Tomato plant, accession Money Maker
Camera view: vertical (180 deg); turntable rotation: 330 degrees
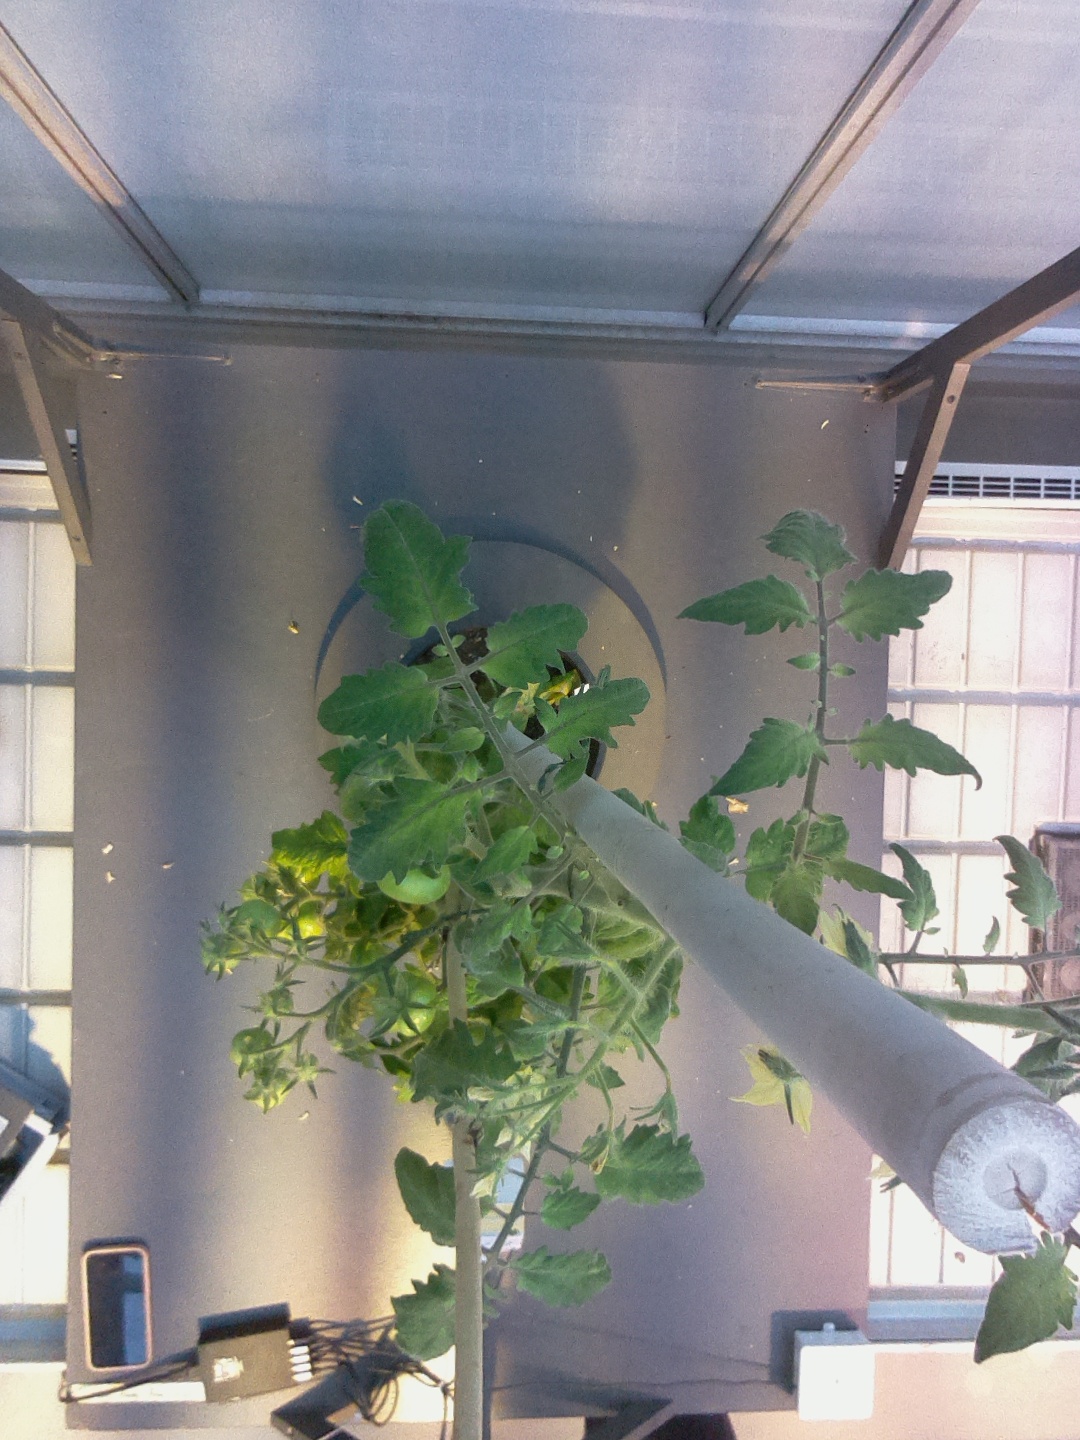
BBCH growth stage 73: 30%-40% of final fruit size